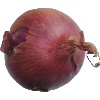
Label: Onion Red 1